Florida State Road 758

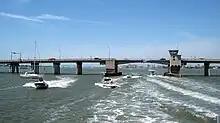
Siesta Key Bridge

CR 758 begins at an intersection with the western terminus of SR 72 in Siesta Key, heading northwest on Midnight Pass Road, a two-lane divided highway. The median becomes a center left-turn lane as the road heads through resort residential and commercial areas a short distance to the east of the Gulf of Mexico. SR 758 turns north to remain on Midnight Pass Road, with CR 789A (Beach Road) heading west to Siesta Beach. Midnight Pass Road continues as a two-lane undivided road passing through residential neighborhoods, curving to the northwest. SR 758 intersects CR 789A again and turns north onto Higel Avenue, passing more homes in the northern part of Siesta Key. The state road turns east onto Siesta Drive, running through more residential areas.